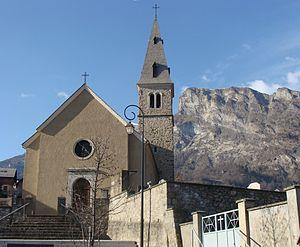
L'église de Saint-Jean, commune de Saint-Jean-Saint-Nicolas (Hautes-Alpes). Au second plan, le Palastre.